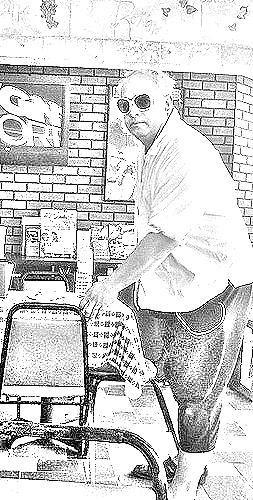
Portrait style: Sketch Portrait